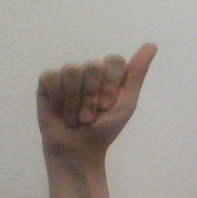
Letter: dhad